Battle of Flirey

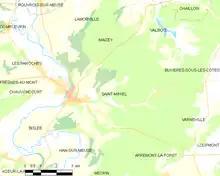

The battle created the Saint-Mihiel salient projecting into the French lines south of Verdun. Of the two roads and one railway that led to Verdun, only a minor road remained open, which imposed severe supply difficulties on the French troops in the "RFV". The city was enveloped on three sides and neutralised as a base for French offensive operations. The area would see much fighting over the rest of the war. Despite attempts by the French to reduce the salient in the First Battle of Woëvre in early 1915, the First Offensive Battle of Verdun in late 1916 and the Second Offensive Battle of Verdun in 1917, the salient was not reduced until the Battle of Saint-Mihiel in September 1918.